Colorado–Big Thompson Project

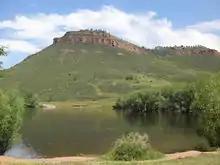
Flatiron reservoir near Carter Lake in Larimer County

An extensive series of reservoirs, pumps and conduits on the west side of the Rockies serve to collect water from the headwaters of the Colorado River, as well as two tributaries, Cottonwood Creek and the Fraser River. Lake Granby, located in eastern Grand County, is the primary C-BT storage facility, with a capacity of . The reservoir is held by the high Granby Dam and of auxiliary dikes.